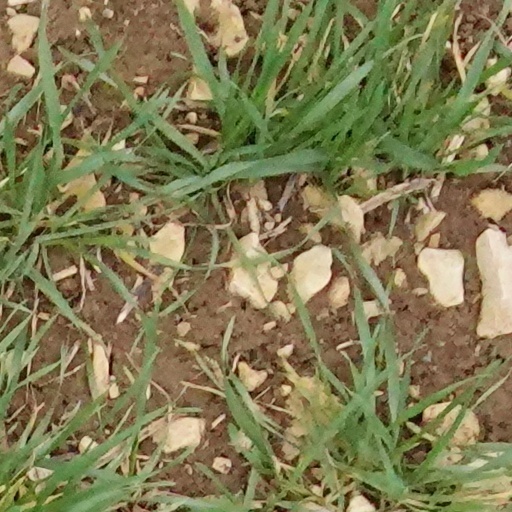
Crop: wheat